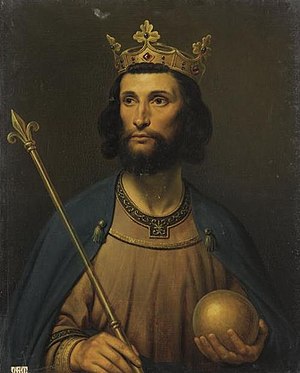
Frankrigs monarker / Det Frankiske Imperium / Robertianske dynasti (888–898)
Frankrigs monarker tæller de monarker, der har været af Kongeriget Frankrig og dets forgængere, som regerede fra oprettelsen af Frankerriget i 486 med flere afbrydelser til Det andet franske kejserriges fald i 1870.